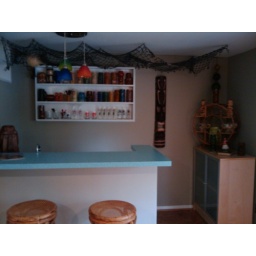
The bar in the green house.